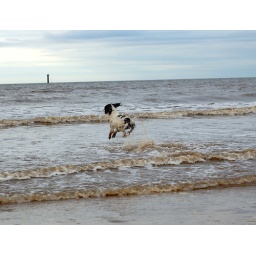
English springer spaniel having fun at the beach splashib in the water with the waves lapping onto the sand.